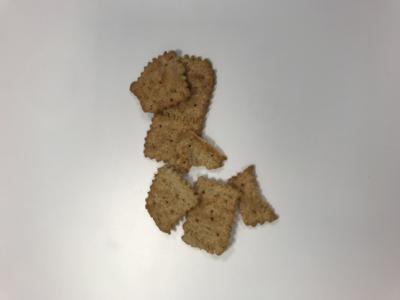
Label: generalcompost